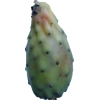
Label: cactus_fruit_green